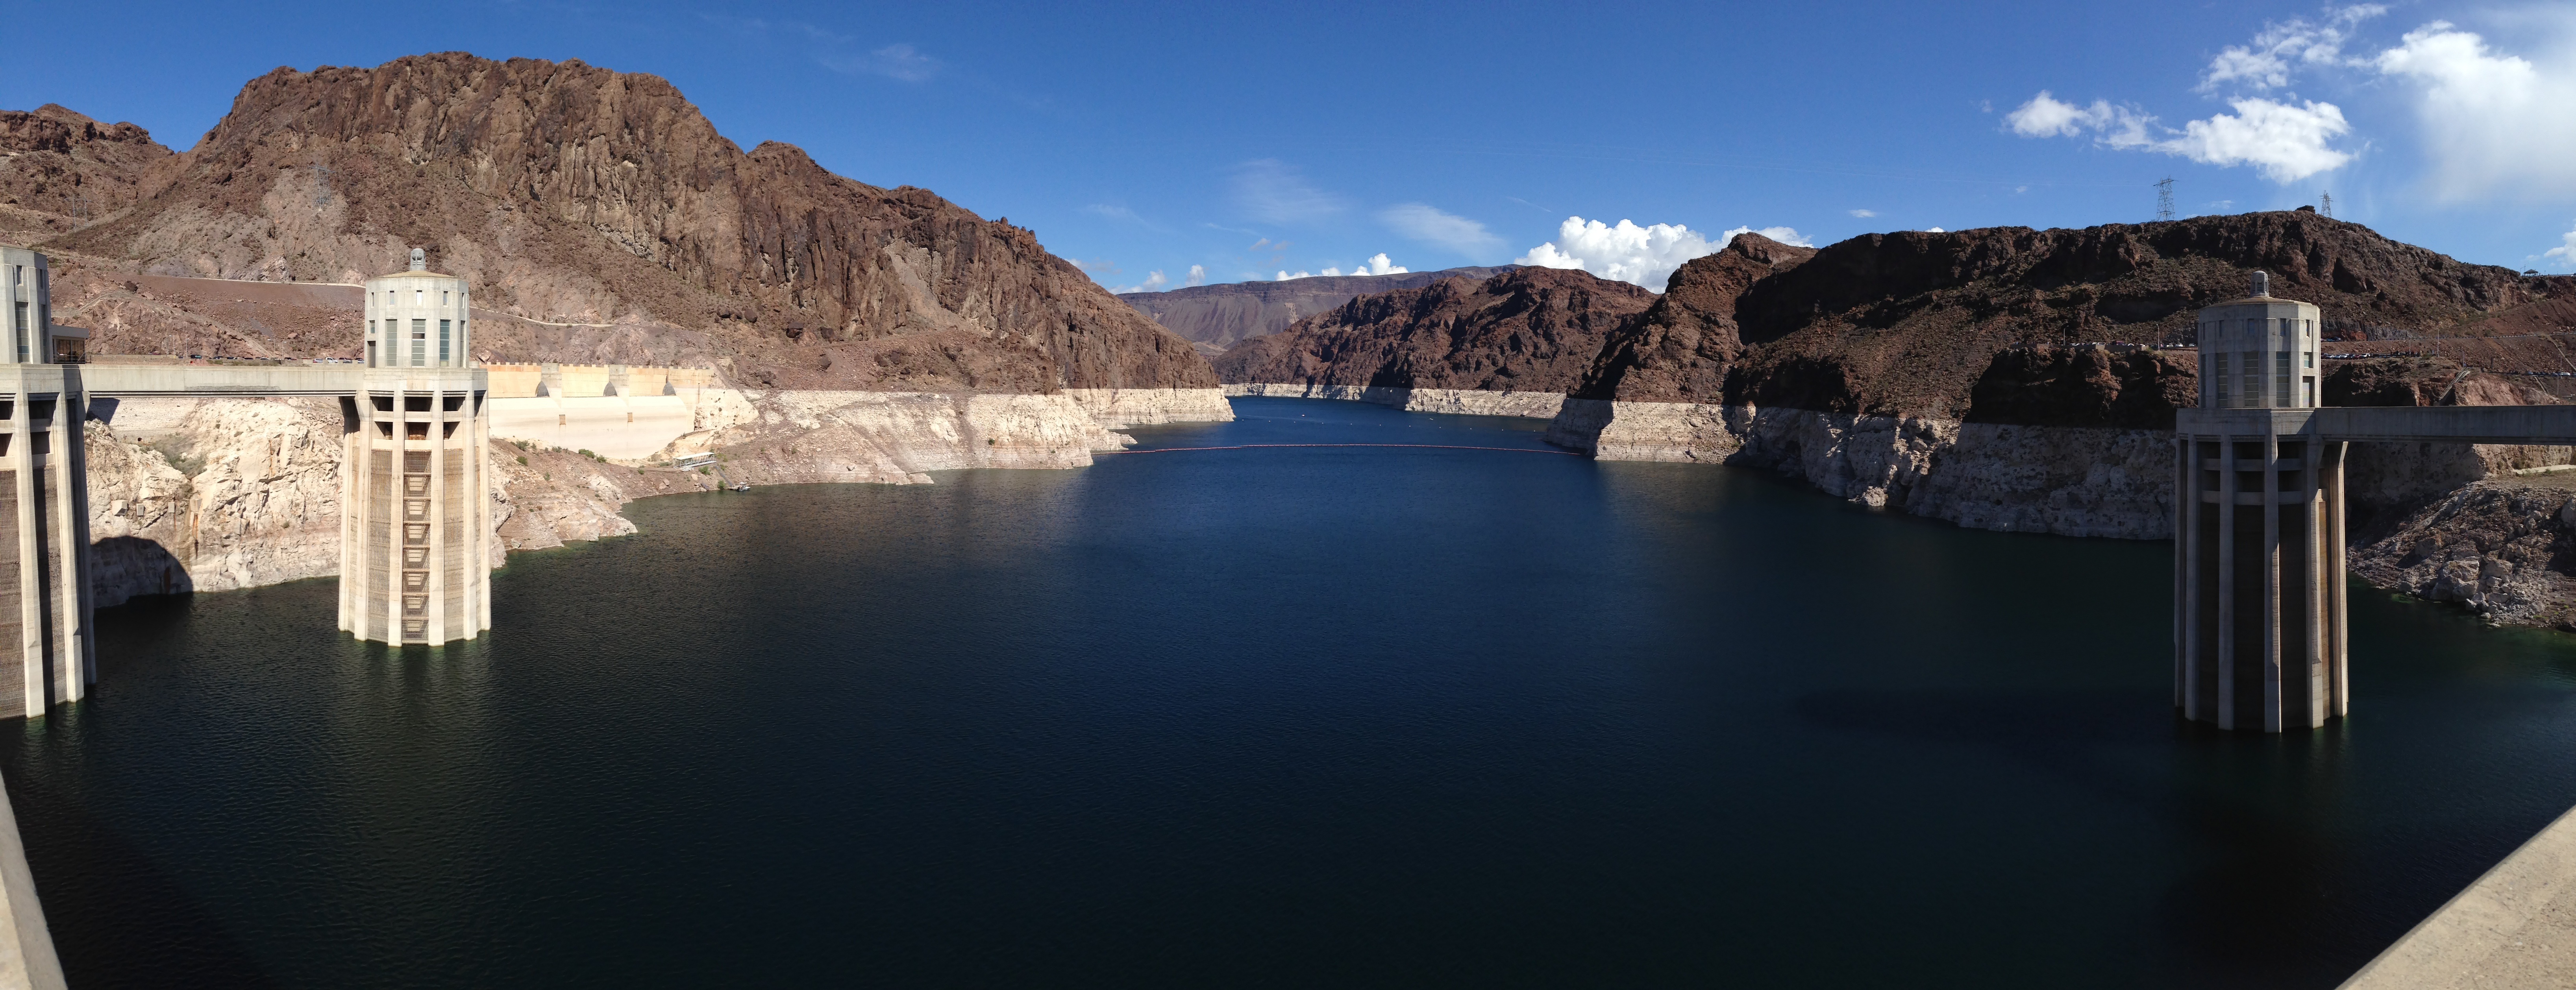
water, bridge, lake, river, reflection, bay, reservoir, electricity, tourism, nevada, hoover, hoover dam